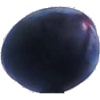
Label: Plum 3